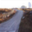
Label: road